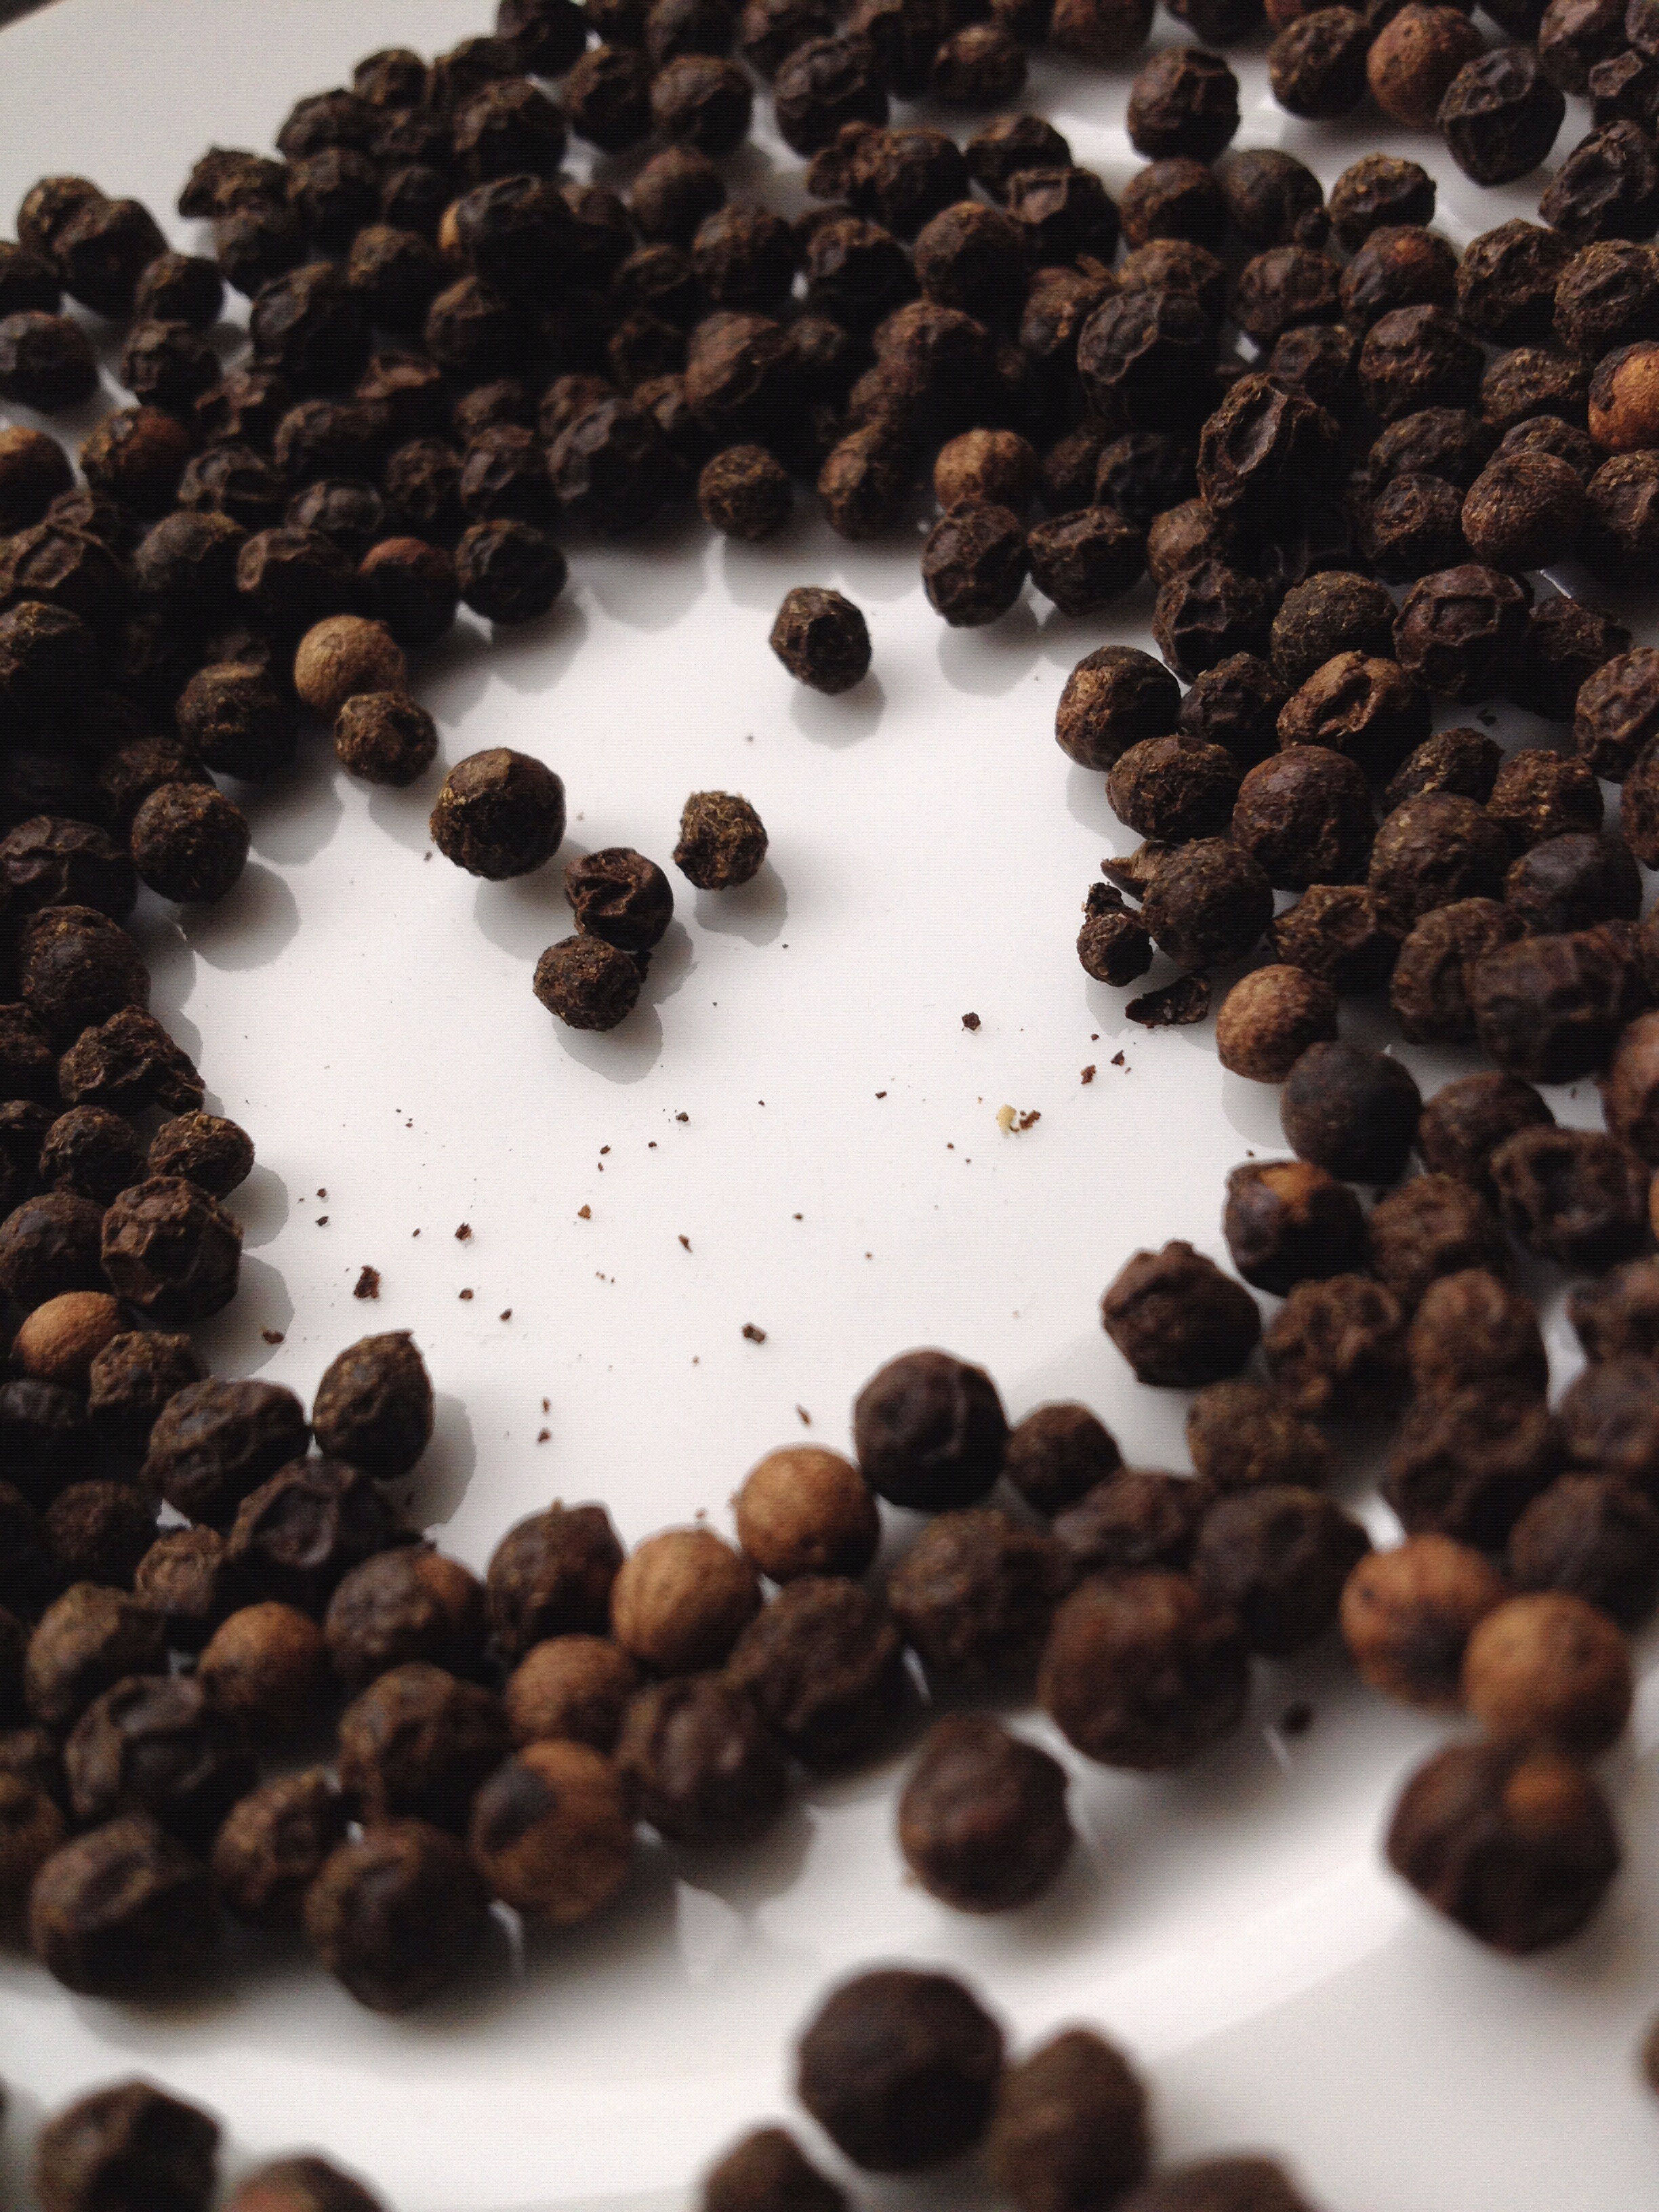
coffee, food, pepper, cooking, produce, kitchen, drink, soup, caffeine, eating, dinner, spices, flavor, a sandwich, black pepper, italian cuisine